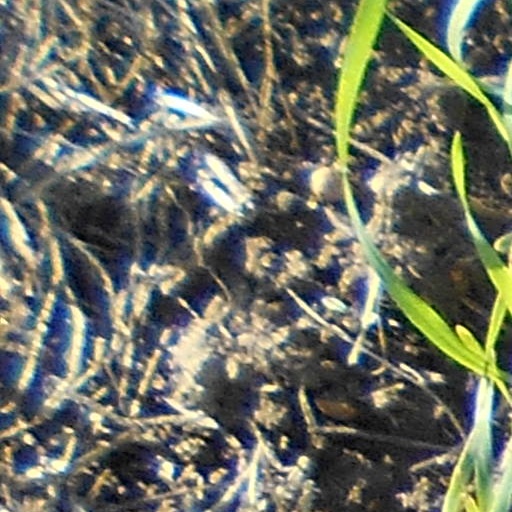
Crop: wheat